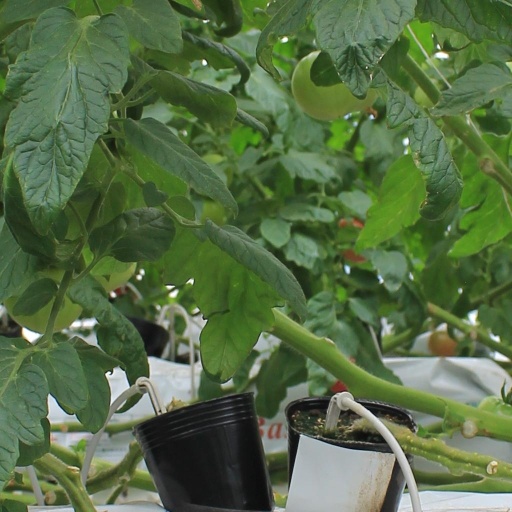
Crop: tomato